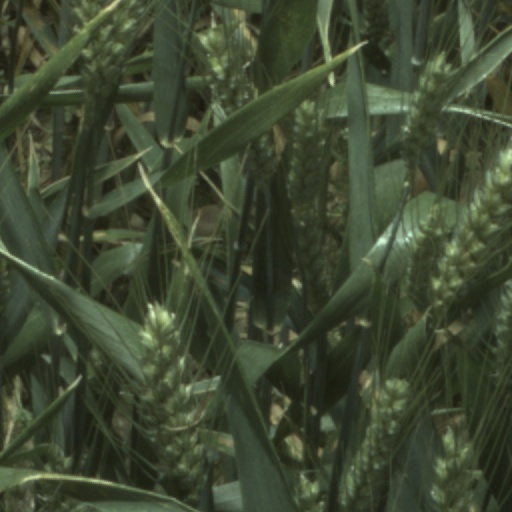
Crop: wheat